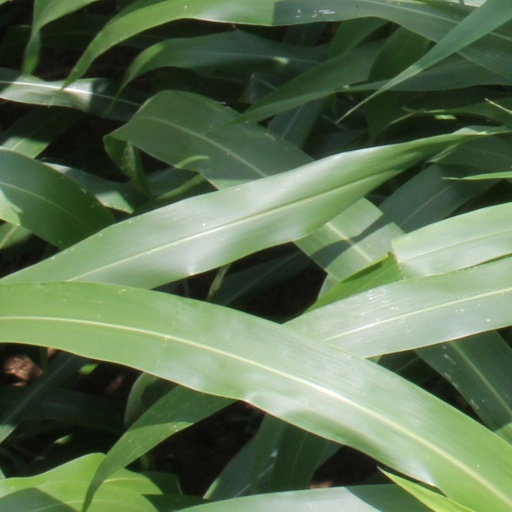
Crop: sorghum